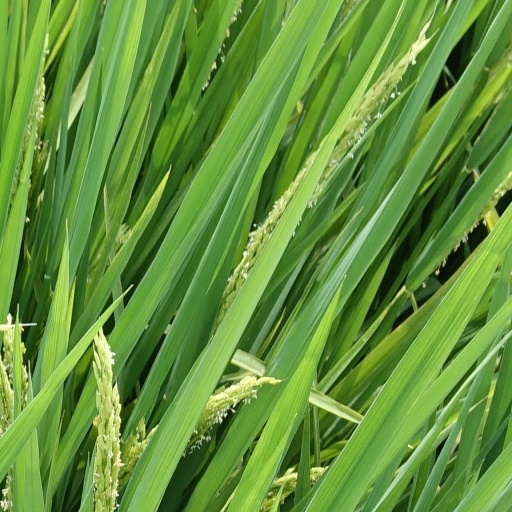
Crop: rice